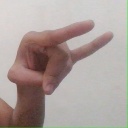
अक्षर: च